The Little Bear Movie

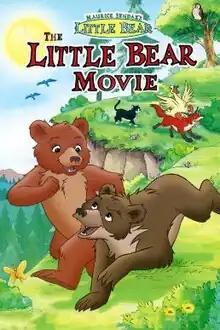
Digital release poster

Maurice Sendak's Little Bear: The Little Bear Movie, or simply The Little Bear Movie, also known as Maurice Sendak's Little Bear: The Movie or simply Little Bear: The Movie, is a 2001 Canadian direct-to-video children's animated adventure film directed by Raymond Jafelice who co-wrote the screenplay with James Still and Nancy Barr. It is based on the Canadian children's animated television series "Little Bear", which in turn is based on the children's book series of the same name written by Else Holmelund Minarik and illustrated by Maurice Sendak.